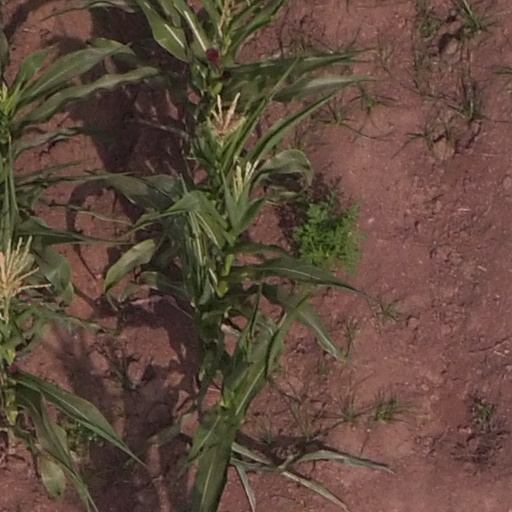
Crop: maize; corn